Bengali Hindu wedding

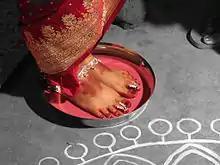

Upon the bride and groom's arrival at the groom's house, the Bodhu-Boron (or Bou-Baran) ceremony is performed to warmly welcome them. The women involved in the ritual step outside the door, where one of them pours water from a brass pitcher (kolshi) onto the ground under the car. The mother (or eldest female relative) of the groom, along with other relatives, receives the couple with warmth. The mother or senior female member of the family also boils milk in a small earthen pot (matir-hari), and the bride looks at it to symbolize prosperity and abundance in the new home. This act is part of the Dudh-Ondh-Lano ritual, where the flowing milk represents abundance, and the groom turns down the boiling milk using a betel nut cracker (janti), known as the Dudh-uthlano rite.